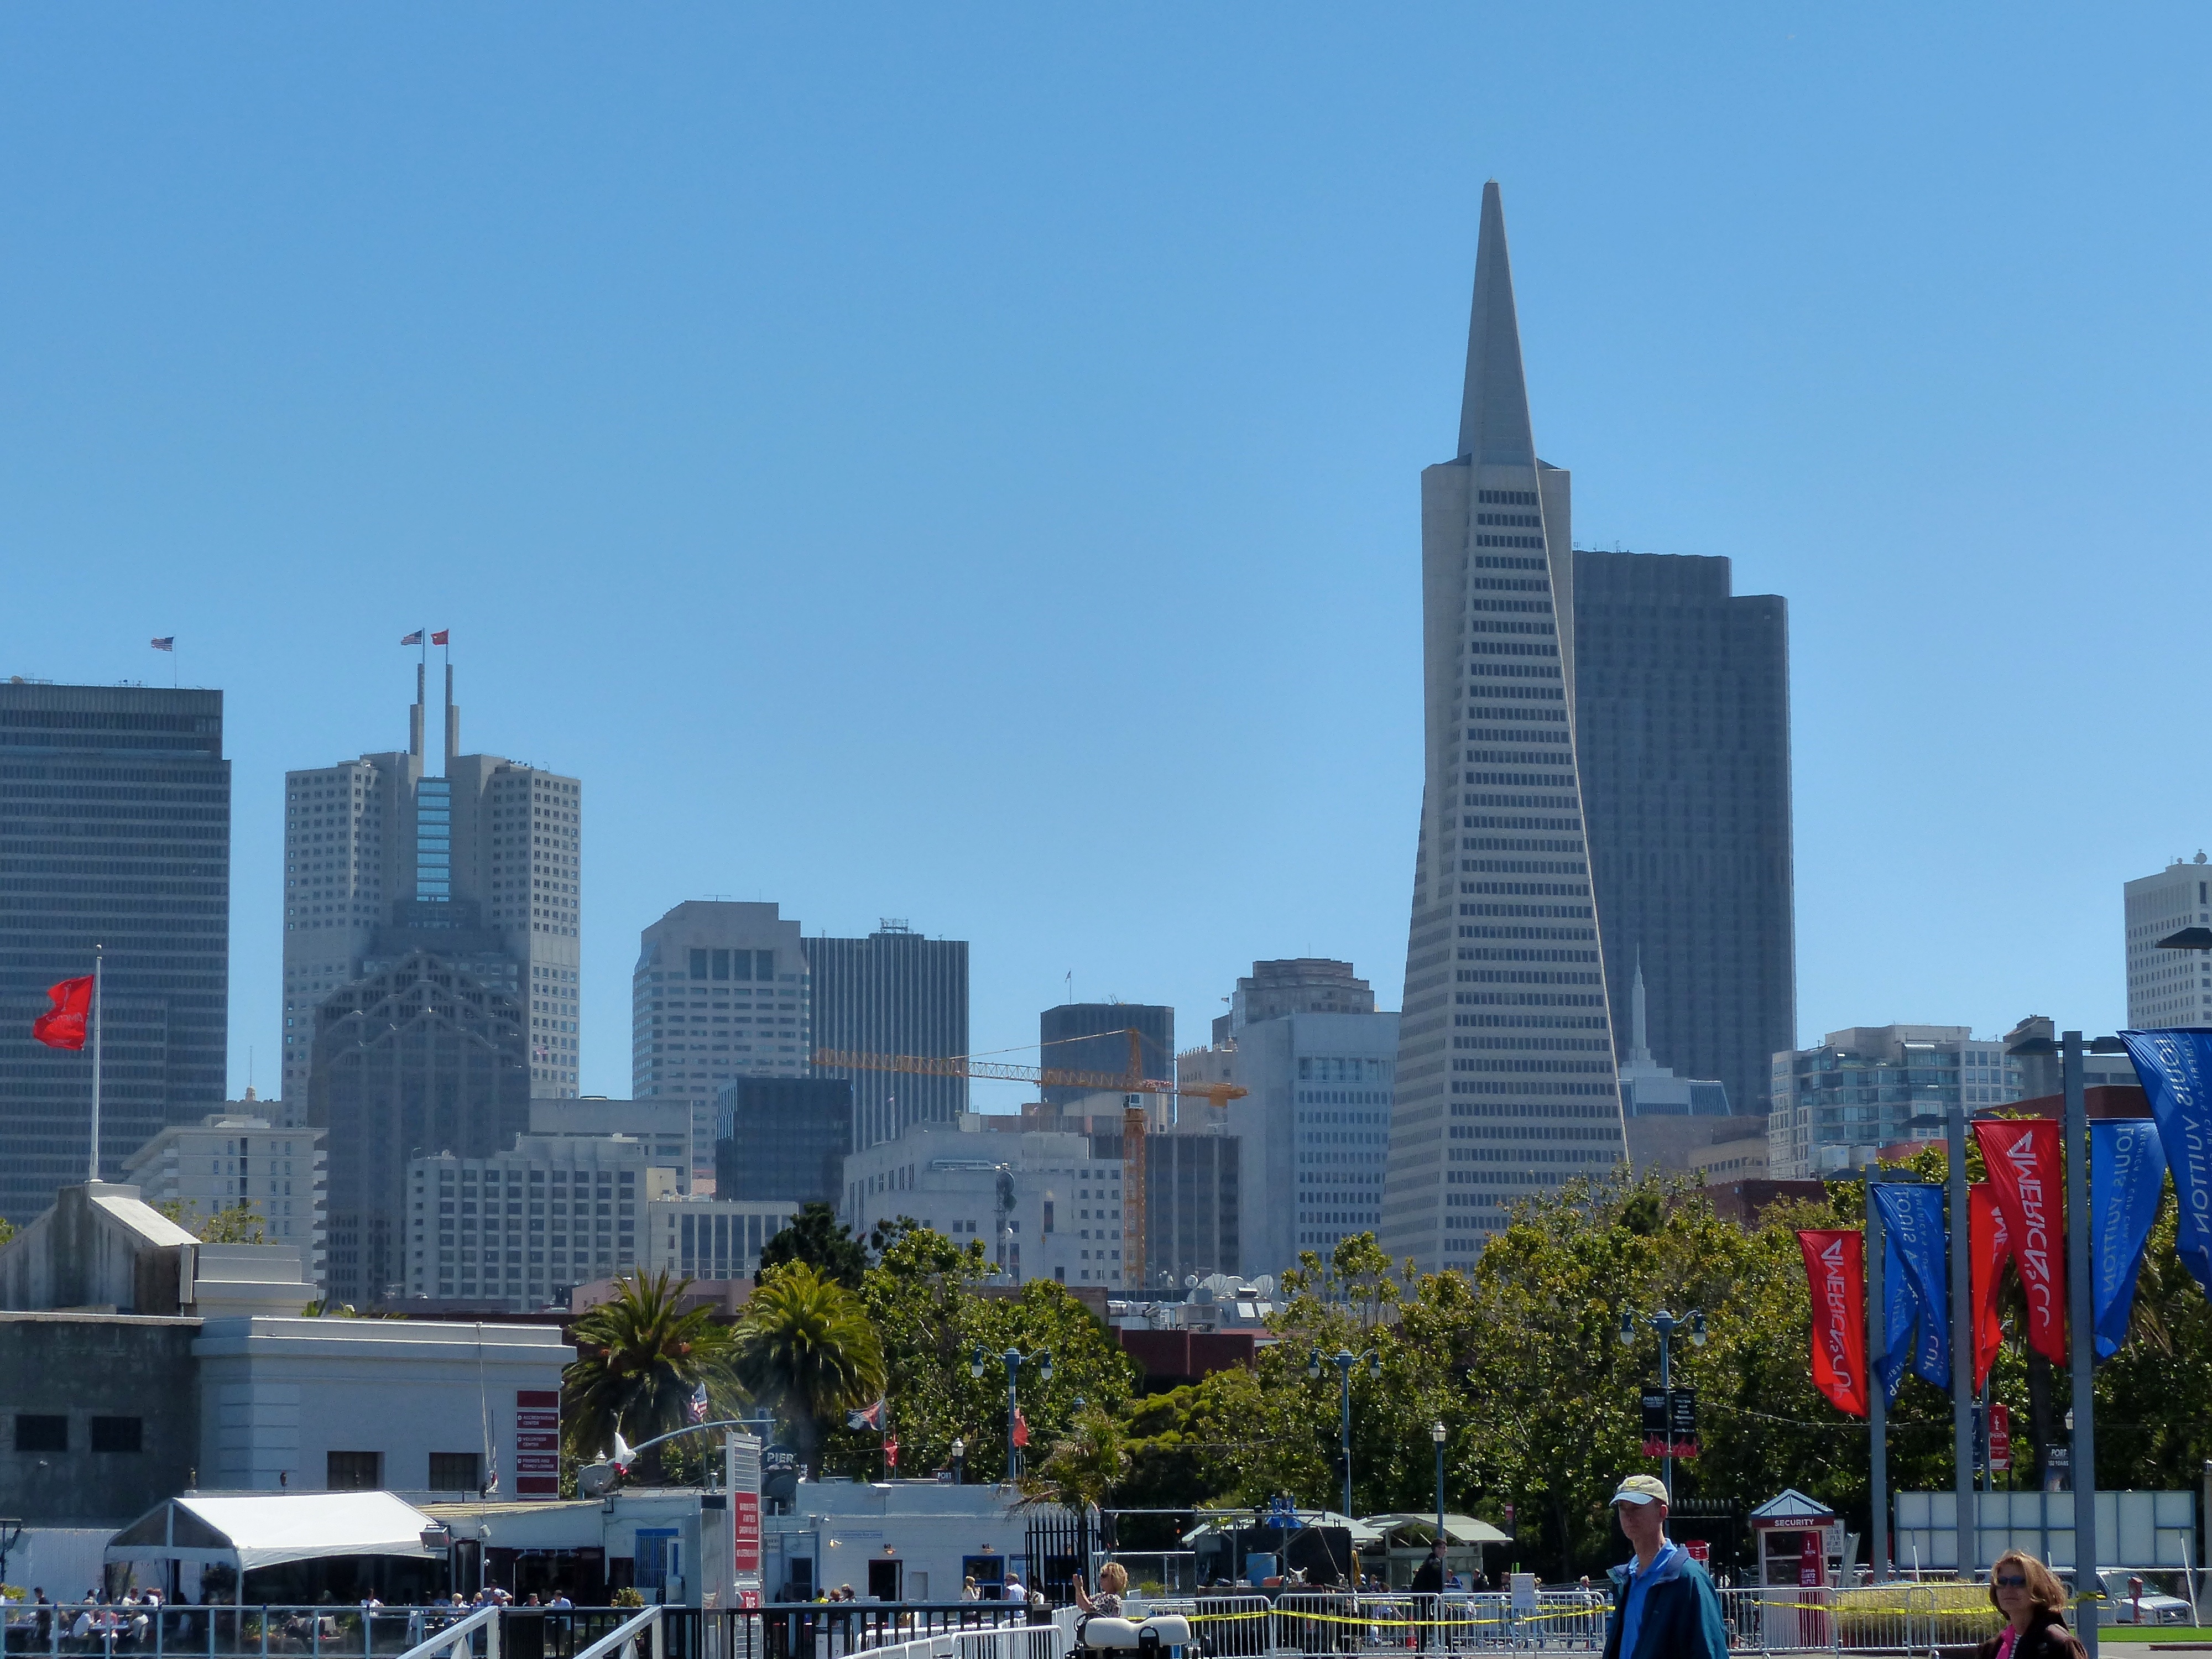
skyline, city, skyscraper, cityscape, downtown, travel, tower, usa, landmark, california, tower block, sanfrancisco, americascup, metropolis, urban area, geographical feature, human settlement, metropolitan area